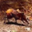
Label: shrew